CEN 1789

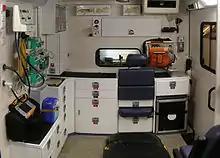
Austrian MICU; interior design and equipment restraint meet the standard

Requirements are specified for categories of road ambulances based in increasing order of the level of treatment that can be carried out. The standard includes both vehicle type and also engine type and performance characteristics, including vehicle dimensions, acceleration rate, braking capacity, traction control, fire safety, and heating/cooling.